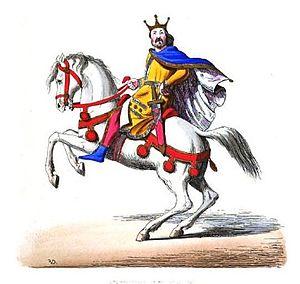
Arnoul Iᵉʳ de Flandre, dit aussi Arnoul le Grand, Arnoul le Riche ou encore Arnoul le Vieux, fils de Baudouin II de Flandre et d'Elftrude de Wessex, fut comte de Flandre de 918 à 958, puis, à la mort de son fils, Baudouin III de Flandre, de 961 à 965.